Deborah Berebichez

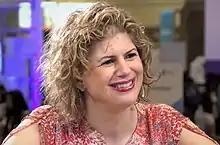
Berebichez at the 2017 Grace Hopper Celebration of Women in Computing

Deborah Berebichez is a Mexican physicist, data scientist, TV host, educator and entrepreneur who dedicates her career to promoting education in science, technology, engineering and math (STEM) fields. She was the first Mexican woman to graduate with a Ph.D. in physics from Stanford University. She has developed models for cellular wave transmission which are in the process of being patented. Sometimes known as "The Science Babe", she appears in mainstream television and radio segments where she explains concepts in physics in everyday life.